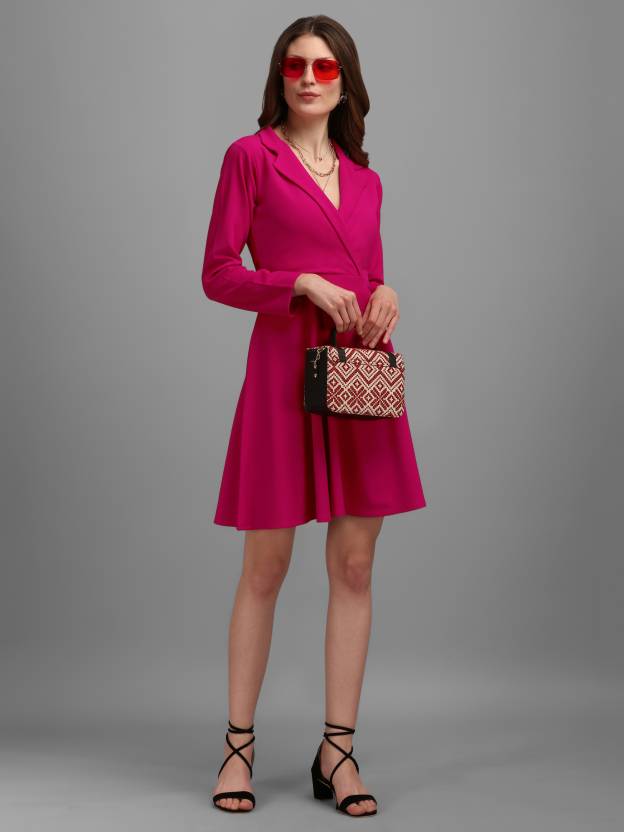
Product: Women Fit and Flare Pink Dress
Price: ₹486
Colors: Pink
Pattern: Solid
Description: Channeling an elegant look, this dress from Purvaja grabs attention with its all-over look and design which is made of Heavy Imported will keep you comfortable throughout the day, this dress can be clubbed perfectly with a statement clutch and a pair of strappy heels. Dress Fabric: - Heavy Imported With fully Stretchable, Be the prettiest lady in this Finished Above Knee Dress. Dress regular Length - 36" inch, Package Content: 1 Dress ,Style (Pattern) - Wrap/ Fit & Flare Dress, Neck Type: V Neck, Sleeve Style : Regular/ Long Sleeve, Size:- Select as per your requirement, Fit Type: Regular Fit. It is ideal for Ceremony, Casual, Evening and any Formal function. It can be worn casually in friend's party. It is full stitched dress. Therefore, No any stitching required. You will be a center of attraction in the event once you ware it. The true mystery of excellent fashion and design is revealed with this exotic collection. The Dress fabric makes this Dress easy to drape and carry all day long. All Accessories shown are for styling purpose only. Slight color variation may occur due to photographic reasons.
Other details: 1 Dress